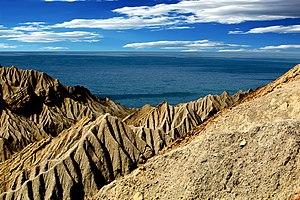
Le district de Gwadar est une subdivision administrative du sud de la province du Baloutchistan au Pakistan. District côtier créé en 1977, il compte pour plus du tiers du littoral pakistanais avec près de 400 kilomètres. Sa capitale est le port stratégique de Gwadar, qui attire de nombreux investissements, surtout chinois.